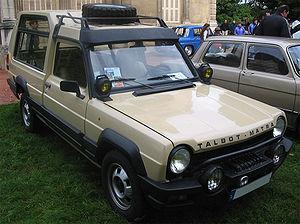
La Rancho est une voiture polyvalente et originale, conçue et produite par Matra sous la marque Matra-Simca.
Matra, anciennement Matra Automobile puis Matra Manufacturing & Services, est une marque française du groupe normand Easybike, spécialisée dans les solutions de transport électrique de proximité, dont les vélos à assistance électrique.